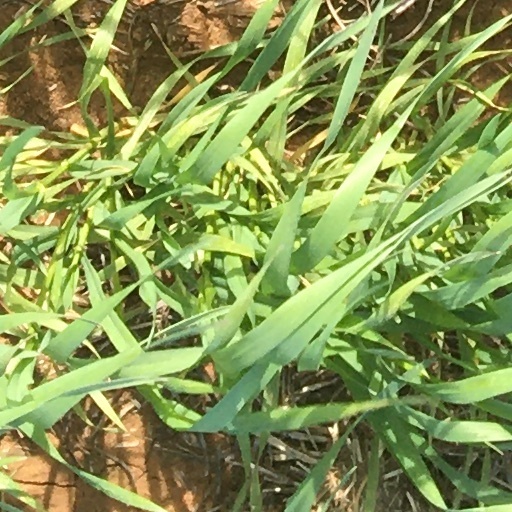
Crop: wheat